Japanese Type 1 submarine

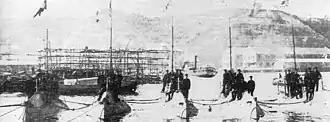
Japan's first fleet of submarines (Nos. 1 to 5, all Holland designs), assembled by Arthur Leopold Busch in the Naval Review of October 1905.

The was the first class submarine of the Imperial Japanese Navy. Consisting of five vessels, they were modified "Holland"-class vessels built in the United States.